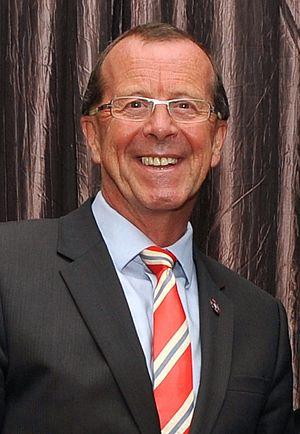
Martin Kobler, né le 8 avril 1953 à Stuttgart, est un diplomate allemand qui travaille aux Nations Unies.